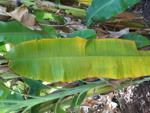
Label: xamthomonas